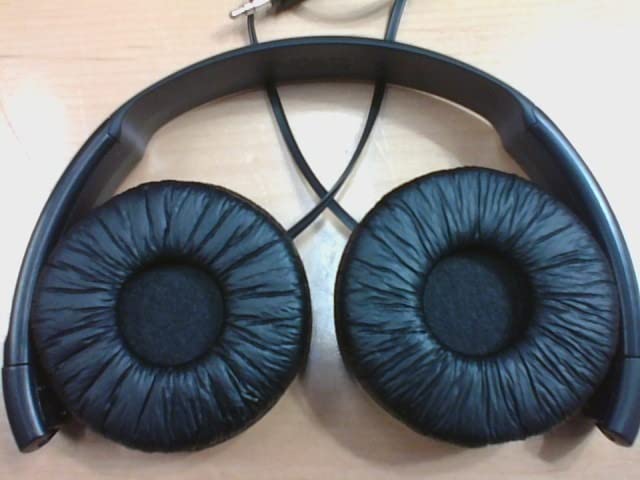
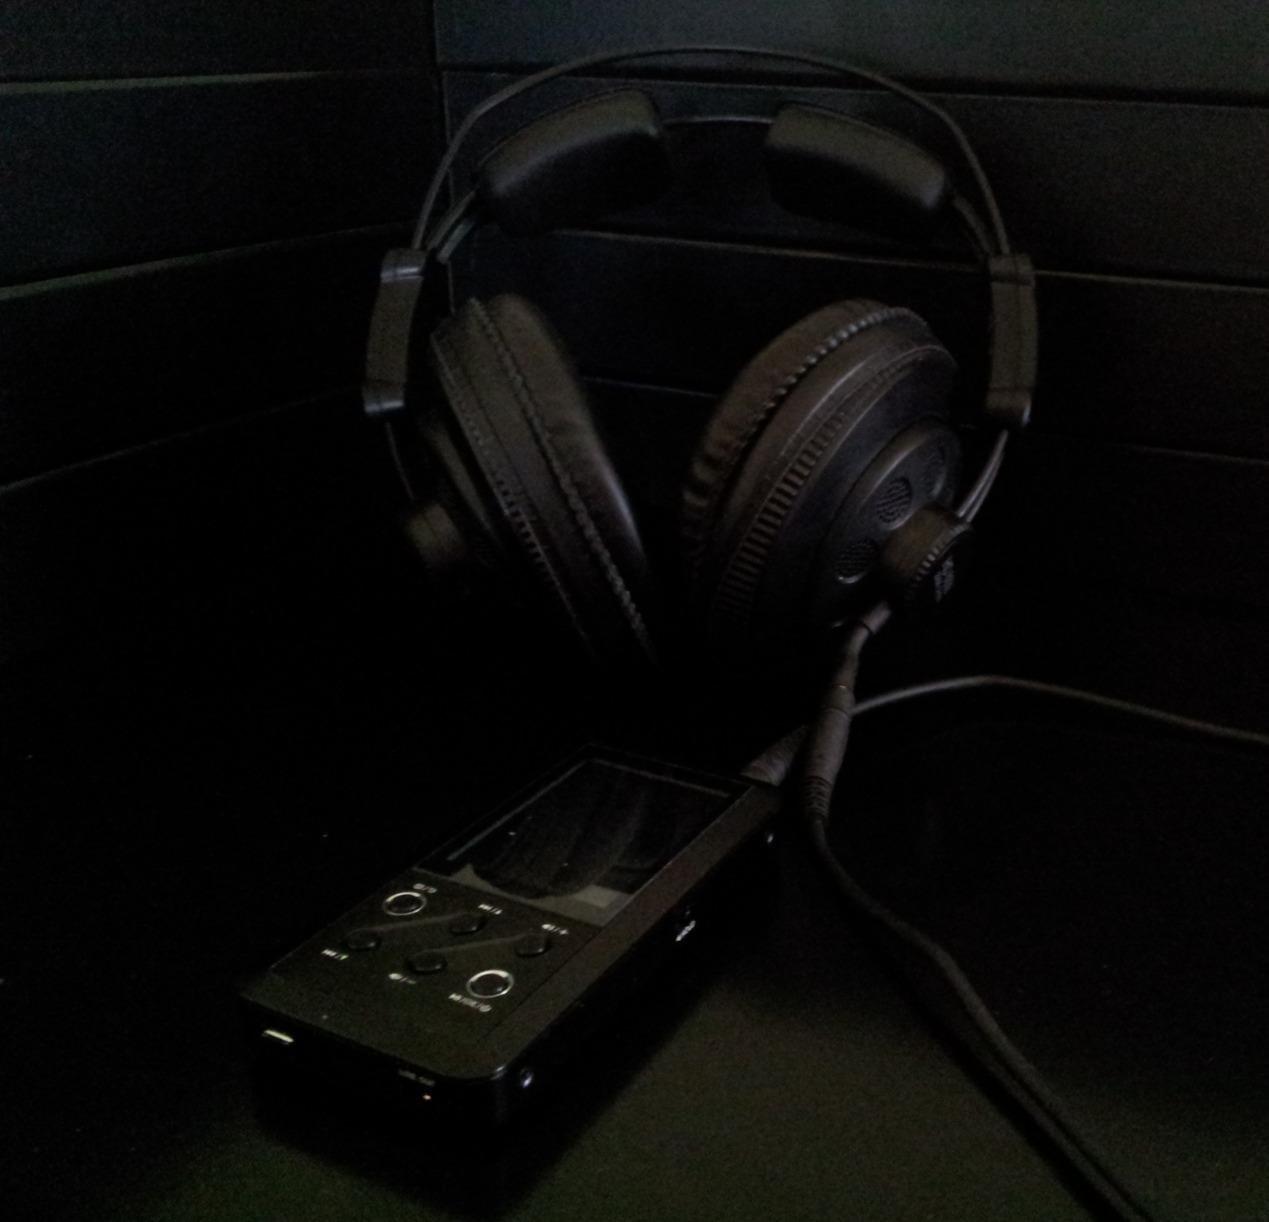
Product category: headphones
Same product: no